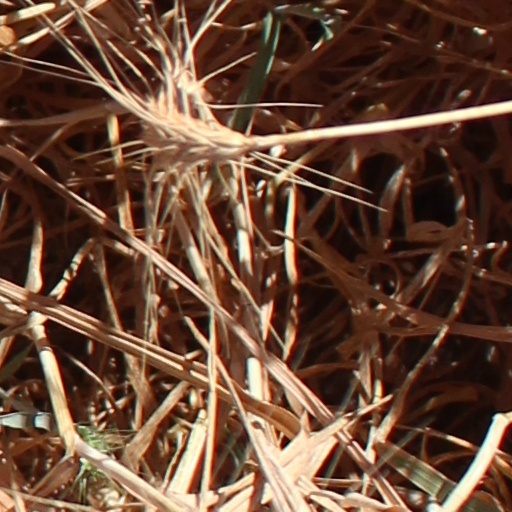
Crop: wheat